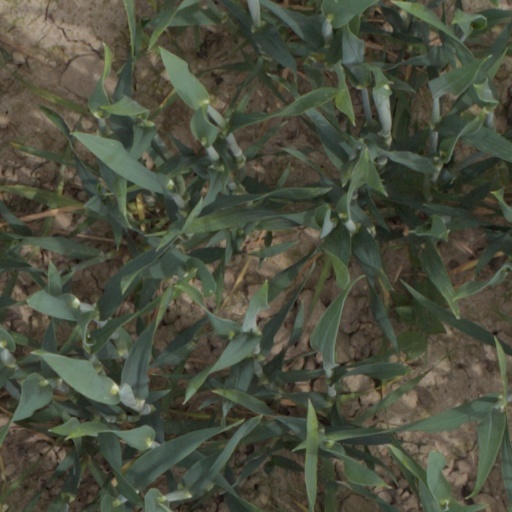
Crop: wheat